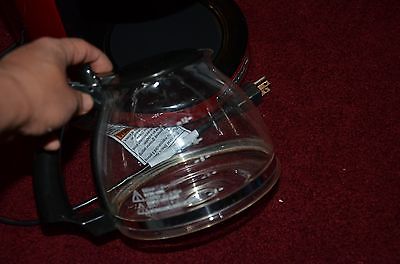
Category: coffee maker